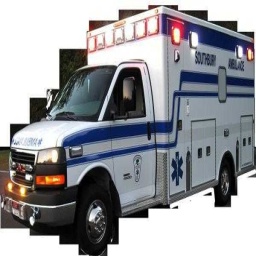
Label: ambulance